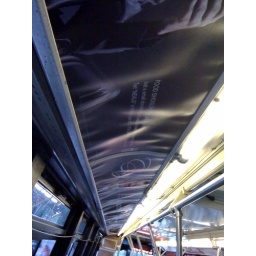
CTA advertisements ripple like suspended water above the heads of bus riders